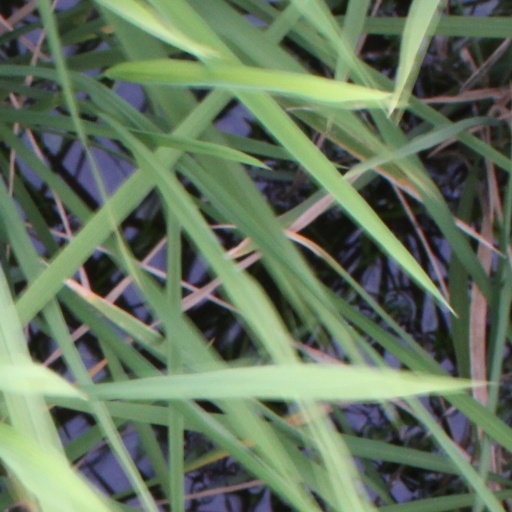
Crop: rice